Murari (2015 film)

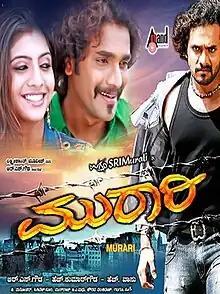
Official poster

Murari is a 2015 Indian Kannada-language action drama film directed by H. Vasu and starring Sriimurali, Rashmi, Madhuri Itagi and Sharath Lohitashwa .